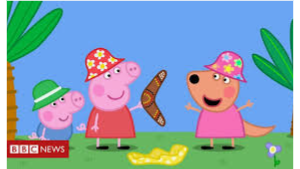
Portrait style: Cartoon Portrait